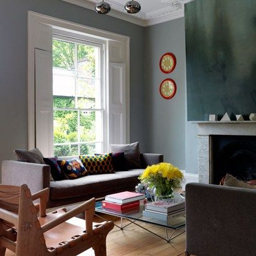
come and peer in to the homes of some of the country 's leading interior designers .